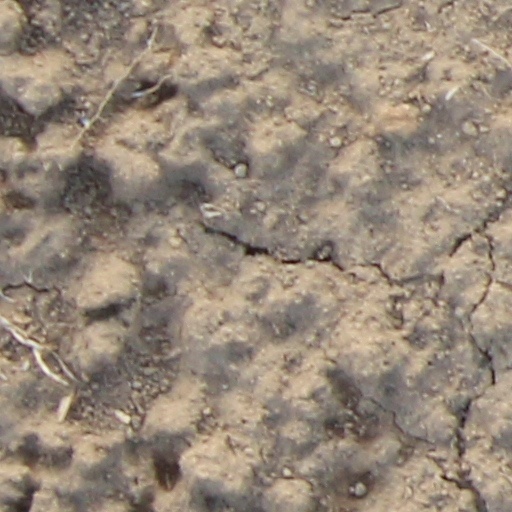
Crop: wheat